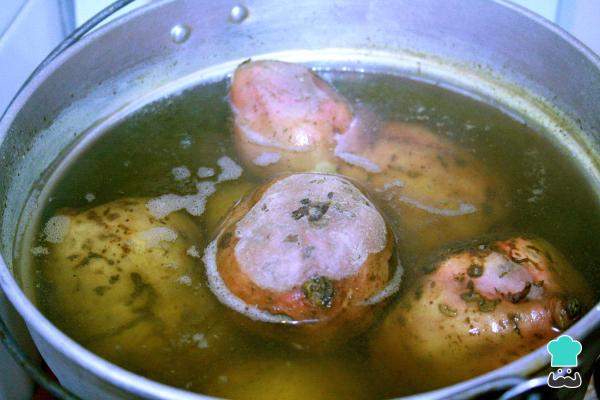
Para cocinar las batatas, colócalas en un cazo con suficiente agua y deja hervir. Recuerda no cocinarlas en exceso ni dejarlas crudas, pues eso perjudicaría la elaboración de la masa de empanadas caseras. Lo ideal es vigilar la cocción hasta que estén tiernas, comprobando al pinchar las batatas con un tenedor. Espera entre 20 y 30 minutos aproximadamente.Truco: Si las batatas son muy grandes, pícalas en cuatro. Así se cocinarán más rápido.